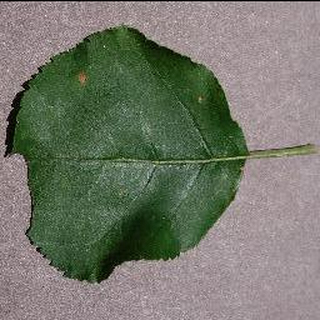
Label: apple_black_rot